Richard von Krafft-Ebing

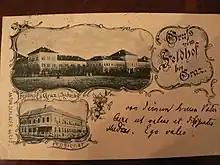
Feldhof (Postcard, dated July 24, 1898)

Already boasting an impressive number of scientific publications, von Krafft-Ebing was eager to pursue an academic career. After a trial lecture in Leipzig under the Dean of the Faculty of Medicine, Wunderlich, a decision on his habilitation was expected soon. However, on May 13, 1872, von Krafft-Ebing was able to inaugurate his psychiatric clinic in Strasbourg.